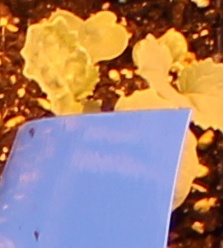
Label: Canola